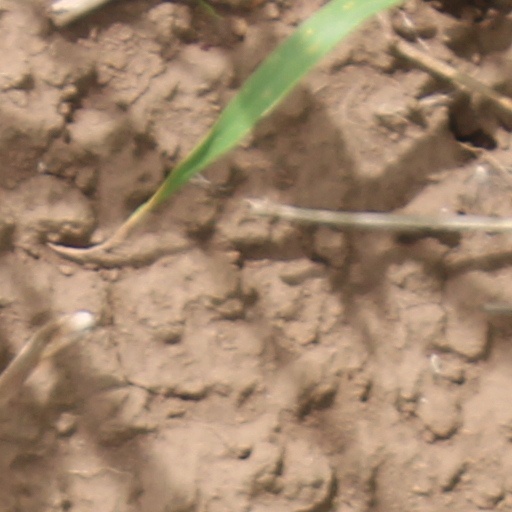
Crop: wheat